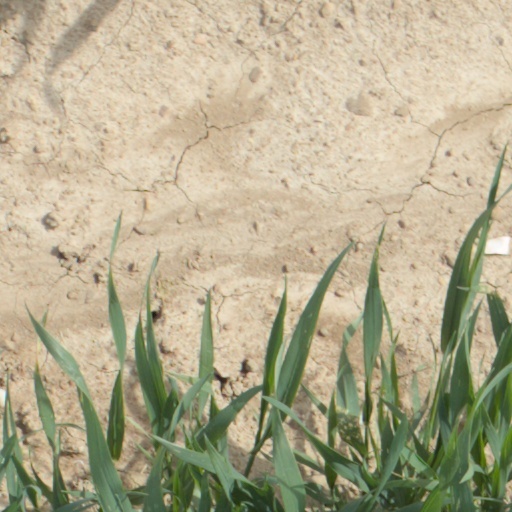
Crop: wheat